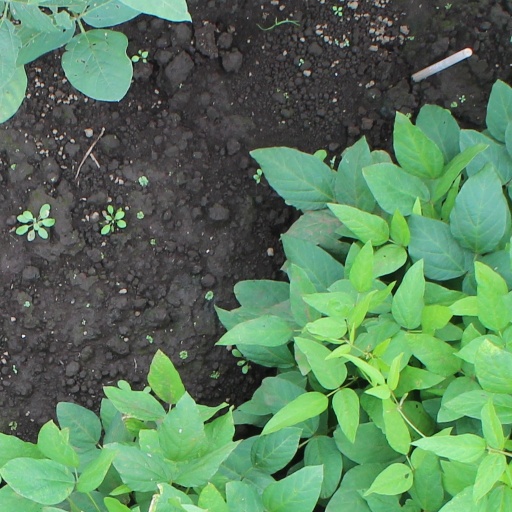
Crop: soybean